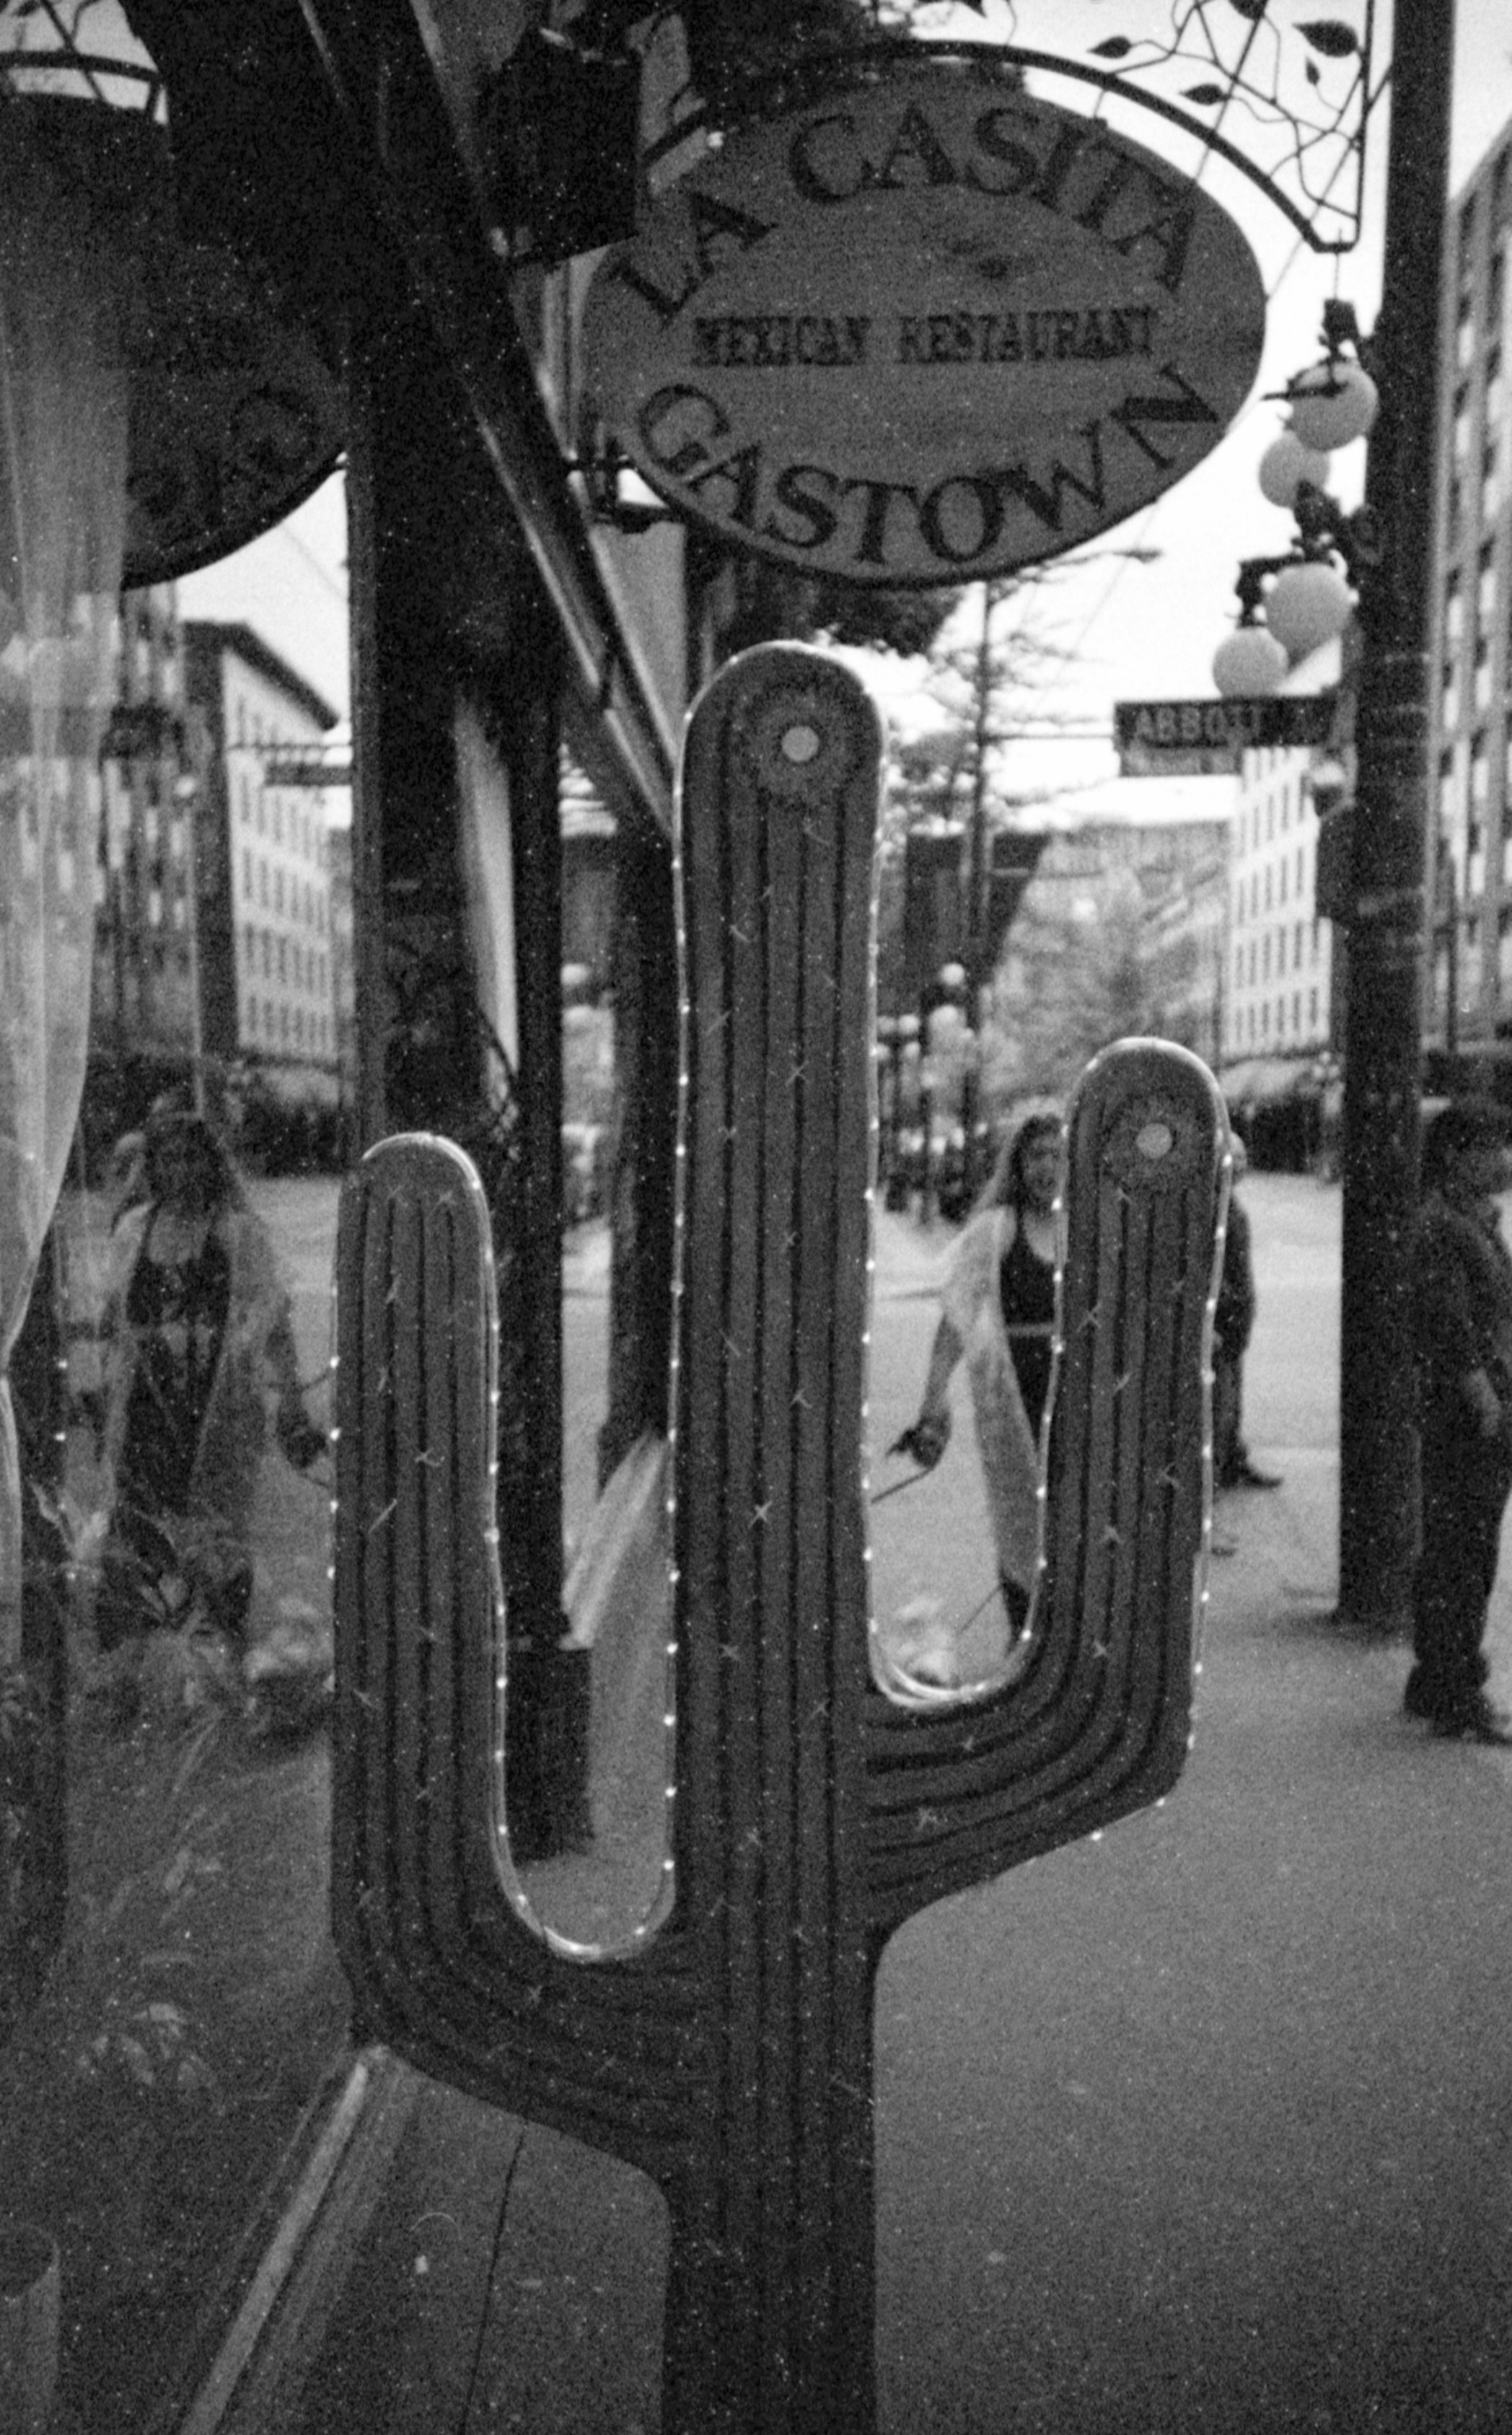
cactus, black and white, road, street, photography, film, black, monochrome, infrastructure, photograph, image, lomolca, vancouverbc, monochrome photography, film noir